AS/NZS 3112

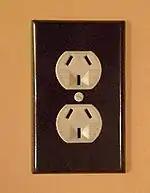
Now obsolete American 3-pin duplex socket-outlet

Australia's standard plug/socket system was originally codified as standard C112 (floated provisionally in 1937, and adopted as a formal standard in 1938). The Australian standard of 1937 was the result of a "gentlemen's agreement", reportedly from 1930, between manufacturers Fred Cook of Ring-Grip, Geoffrey Gerard of Gerard Industries and Brian Harper Miller of the State Electricity Commission of Victoria (SECV). The design was based on an American plug and socket-outlet first intended for use at 120 V which was patented in 1916 under by Harvey Hubbell. By the early 1930s this design had been up-rated to 250 V 10 A capacity and Hubbell had supplied the Australian electrical industry with his sockets. Current Australian plugs fit these American outlets perfectly. (While this socket-outlet never became a NEMA standard design, the 50 A NEMA 10-50R, has a similar pin configuration in a larger form.) Argentina, Uruguay and China based their plugs and sockets on the same design. New Zealand also adopted the Australian design, since Australian equipment and many electrical appliances were exported to that country.